Cieneguillas prison riots

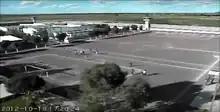
The prison's football pitch in 2012

The riot broke out at 2:30 pm local time (20:30 GMT) and lasted until about 5 pm local time. Inmates used weapons including knives and guns; when the situation was calmed, these were found, including one gun on the person of an inmate. It is reportedly not known how weapons entered the prison, but speculation from a state official suggested they could have been smuggled during visitation earlier the same day. A search for weapons had been conducted in the days before New Year's Eve. It is believed that the riot broke out due to fighting between different cartels, while local media reported that it was a dispute over a football game where old rivalries became inflamed again.